History of Middle Eastern people in Metro Detroit

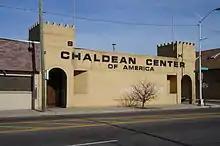
Chaldean Center of America in Chaldean Town

Around 1979, after Jacob Yasso, the reverend of the Sacred Heart Chaldean Church ( "ʿēttāʾ d-lebbēh d-māran d-ḵaldāyēʾ"), congratulated Saddam Hussein on becoming the President of Iraq, Saddam donated $250,000 ($ when adjusted for inflation) to the church. In 1980, Saddam gave Yasso $200,000 ($ when adjusted for inflation) after Yasso told Saddam his church had $170,000 ($ when adjusted for inflation) in debts. "WDIV-TV" (Channel 4) wrote that the funds "reportedly helped build" the Chaldean Center of America, a building on Seven Mile Road adjacent to the church which housed church offices, an English-language school, and a cultural museum. In honor of Saddam's efforts, Yasso presented Saddam with the "Key to the City" procured by Mayor of Detroit Coleman Young.